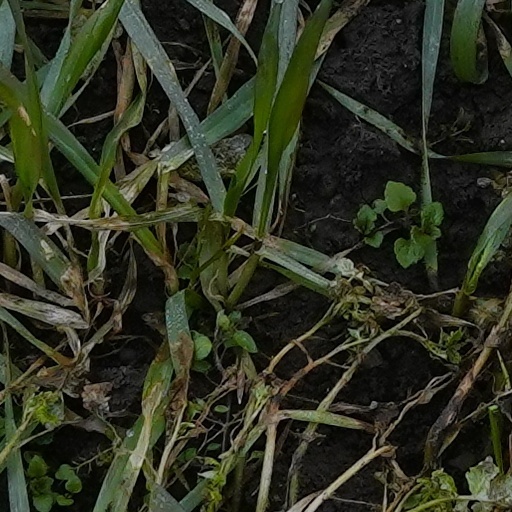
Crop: wheat